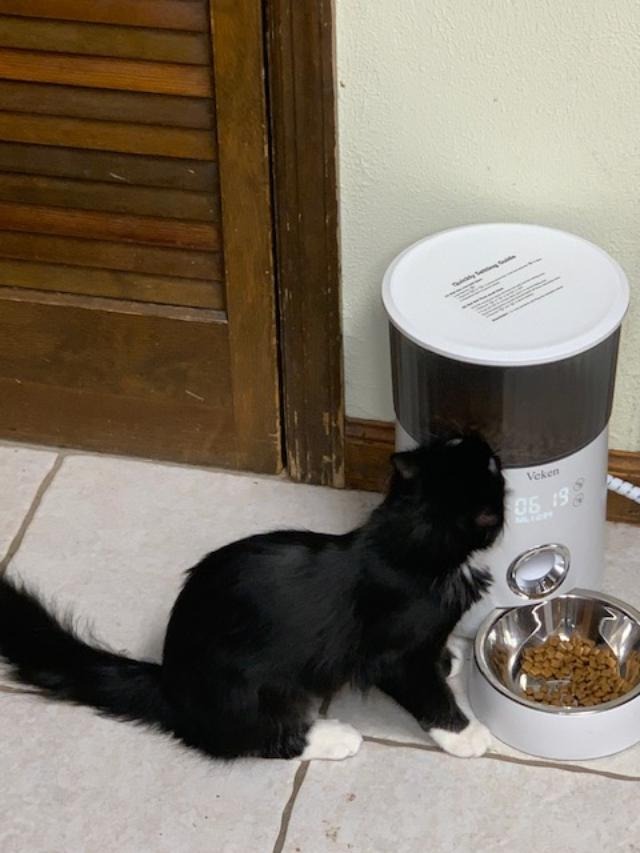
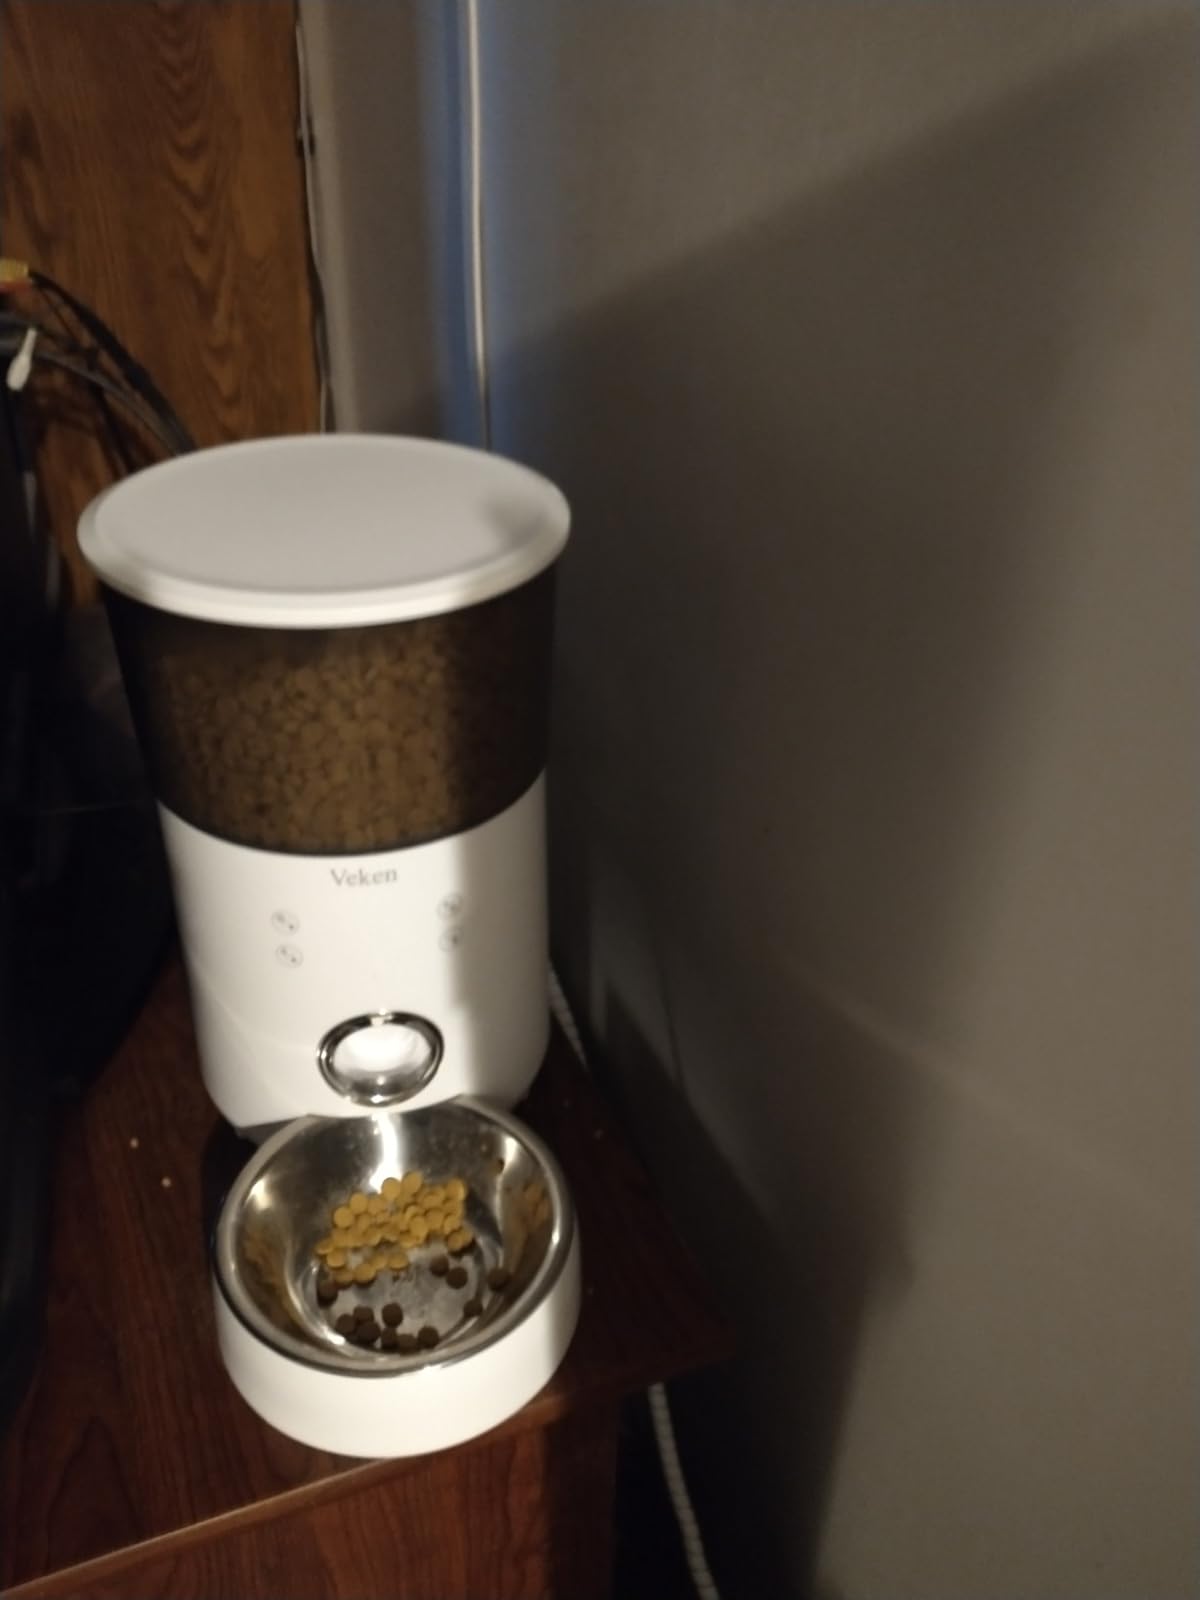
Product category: items_feeder
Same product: yes